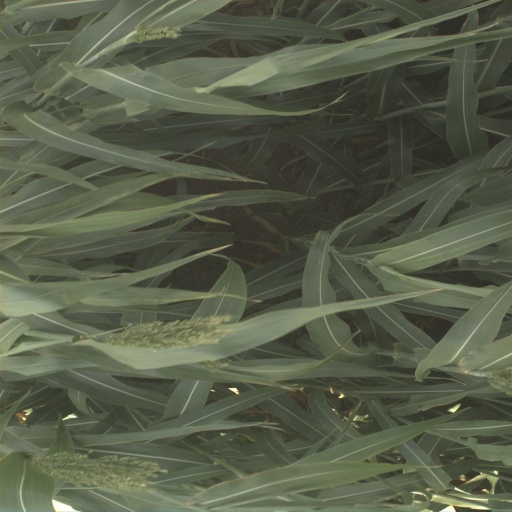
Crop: sorghum